Earl of Verulam

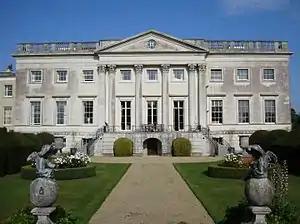
The "new" Gorhambury House was built by Viscount Grimston in 1777–84

Earl of Verulam is a title in the Peerage of the United Kingdom. It was created in 1815 for James Grimston, 4th Viscount Grimston. He was made Viscount Grimston (in the peerage of the United Kingdom) at the same time. Verulam had previously represented St Albans (Roman Verulamium) in the House of Commons. In 1808 he had also succeeded his maternal cousin as tenth Lord Forrester (in the Peerage of Scotland). He was succeeded by his son, the second Earl.